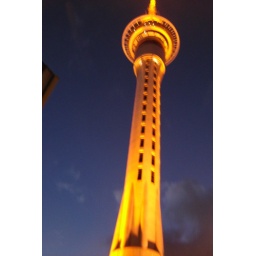
the sky tower in auckland